Carlo Fecia di Cossato

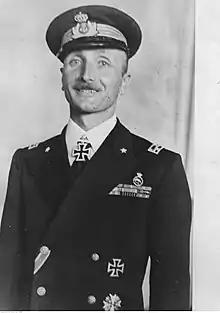

Carlo Fecia di Cossato (25 September 1908 – 27 August 1944) was an officer in the Regia Marina (Italian Royal Navy), in command of submarines and torpedo boats during World War II. He was credited with the confirmed sinking of 23 enemy ships (16 Allied ships before the Armistice of Cassibile, with the submarine , and 7 German vessels after the armistice, with the torpedo boat ). He was also a recipient of the Knight's Cross of the Iron Cross and of the Gold Medal of Military Valor, the highest decoration of the Italian Armed Forces.